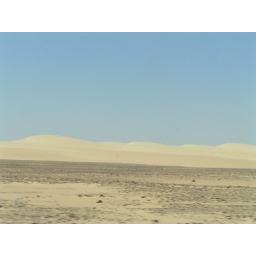
We set out from bawati this is the start of the black desert, apparently formed by volcanic deposits on the sand